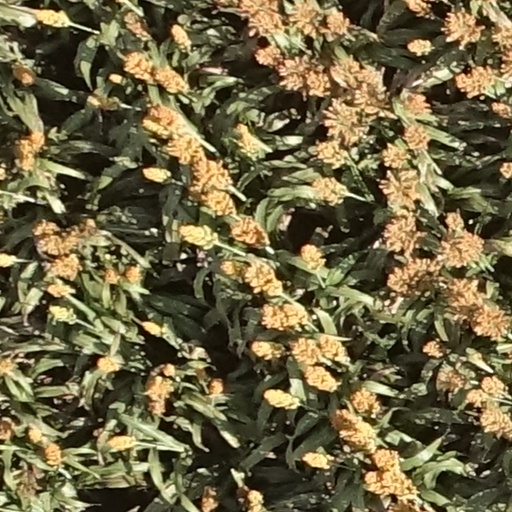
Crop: sorghum